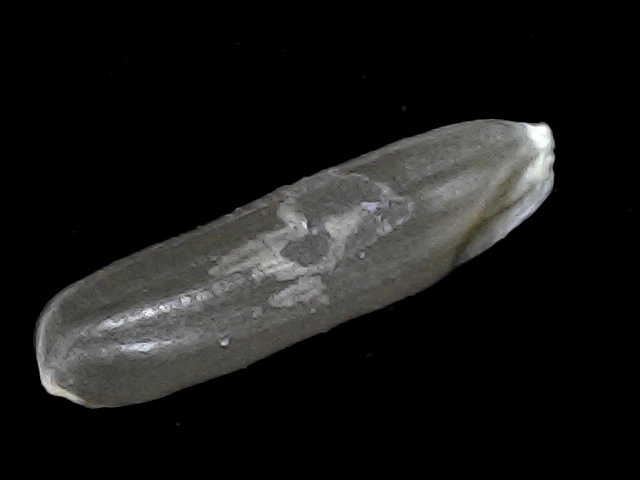
Rice variety: BD70